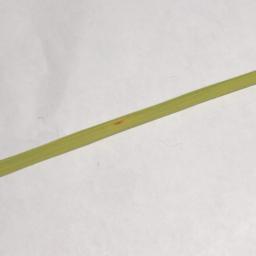
Label: Rice___Brown_Spot